Question: Please indicate a possible affordance area of the bench that can be used for sitting on
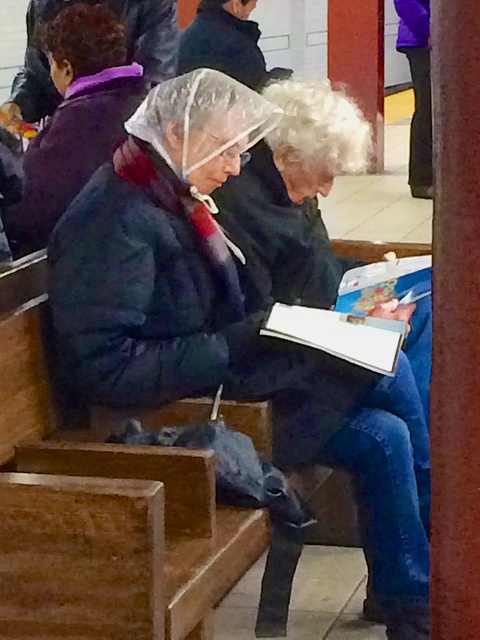
Answer: [0.5, 303, 417.5, 639]